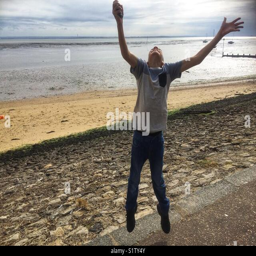
young boy jumping in the air on the beach at the seaside for joy